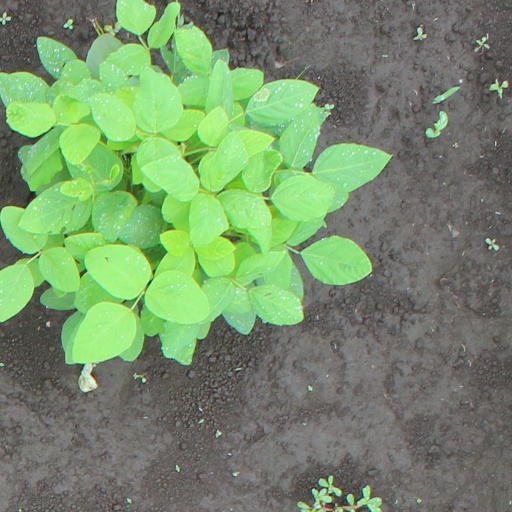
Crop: soybean